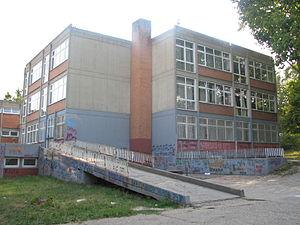
Karaburma est un quartier de Belgrade, la capitale de la Serbie. Il est situé dans la municipalité de Palilula.